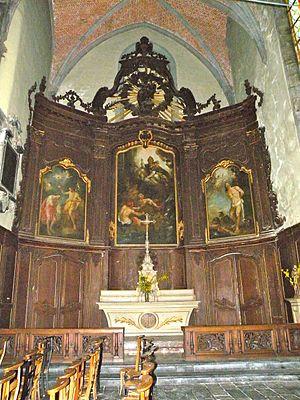
grande chapelle de saint nicolas Collégiale Saint-Nicolas d'Avesnes-sur-Helpe